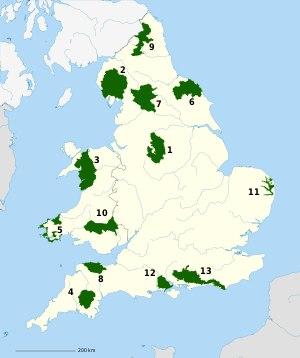
Les South Downs constituent l'un des quatre massifs calcaires du Sud de l’Angleterre. Ils s'étendent de l'est du Hampshire au Sussex de l'Est en passant par le Sussex de l'ouest et Brighton et Hove, pour se terminer par les falaises de Beachy Head. Deux zones des Downs ont été classées Areas of Outstanding Natural Beauty ; elles comportent plusieurs sites d'intérêt scientifique et forment depuis mars 2009 le treizième parc national d'Angleterre.
Le Royaume-Uni possède 15 parcs nationaux, dont 10 en Angleterre, 3 au Pays de Galles et 2 en Écosse.
Les parcs nationaux d'Angleterre et du pays de Galles sont des régions relativement peu développées et offrant des paysages de qualité qui sont désignées sous les termes de la Loi sur les Parcs Nationaux et l'Accès aux Campagnes de 1949. Malgré leur nom, les parcs nationaux en Angleterre et au pays de Galles se distinguent entièrement de ceux de beaucoup d'autres pays, où les parcs nationaux sont possédés et gérés par le gouvernement comme une ressource commune protégée et où des communautés humaines permanentes ne font pas partie du paysage. En Angleterre et au pays de Galles, la désignation comme parc national peut inclure des communautés humaines et des usages du sol importants et qui sont souvent partie intégrante du paysage, et la terre dans un parc national reste essentiellement propriété privée.
L'environnement au Royaume-Uni est l'environnement du pays Royaume-Uni. Le territoire constitué de plusieurs îles présente des milieux propices à la biodiversité. Par ailleurs, le pays a largement contribué à la connaissance du vivant, et y contribue encore.